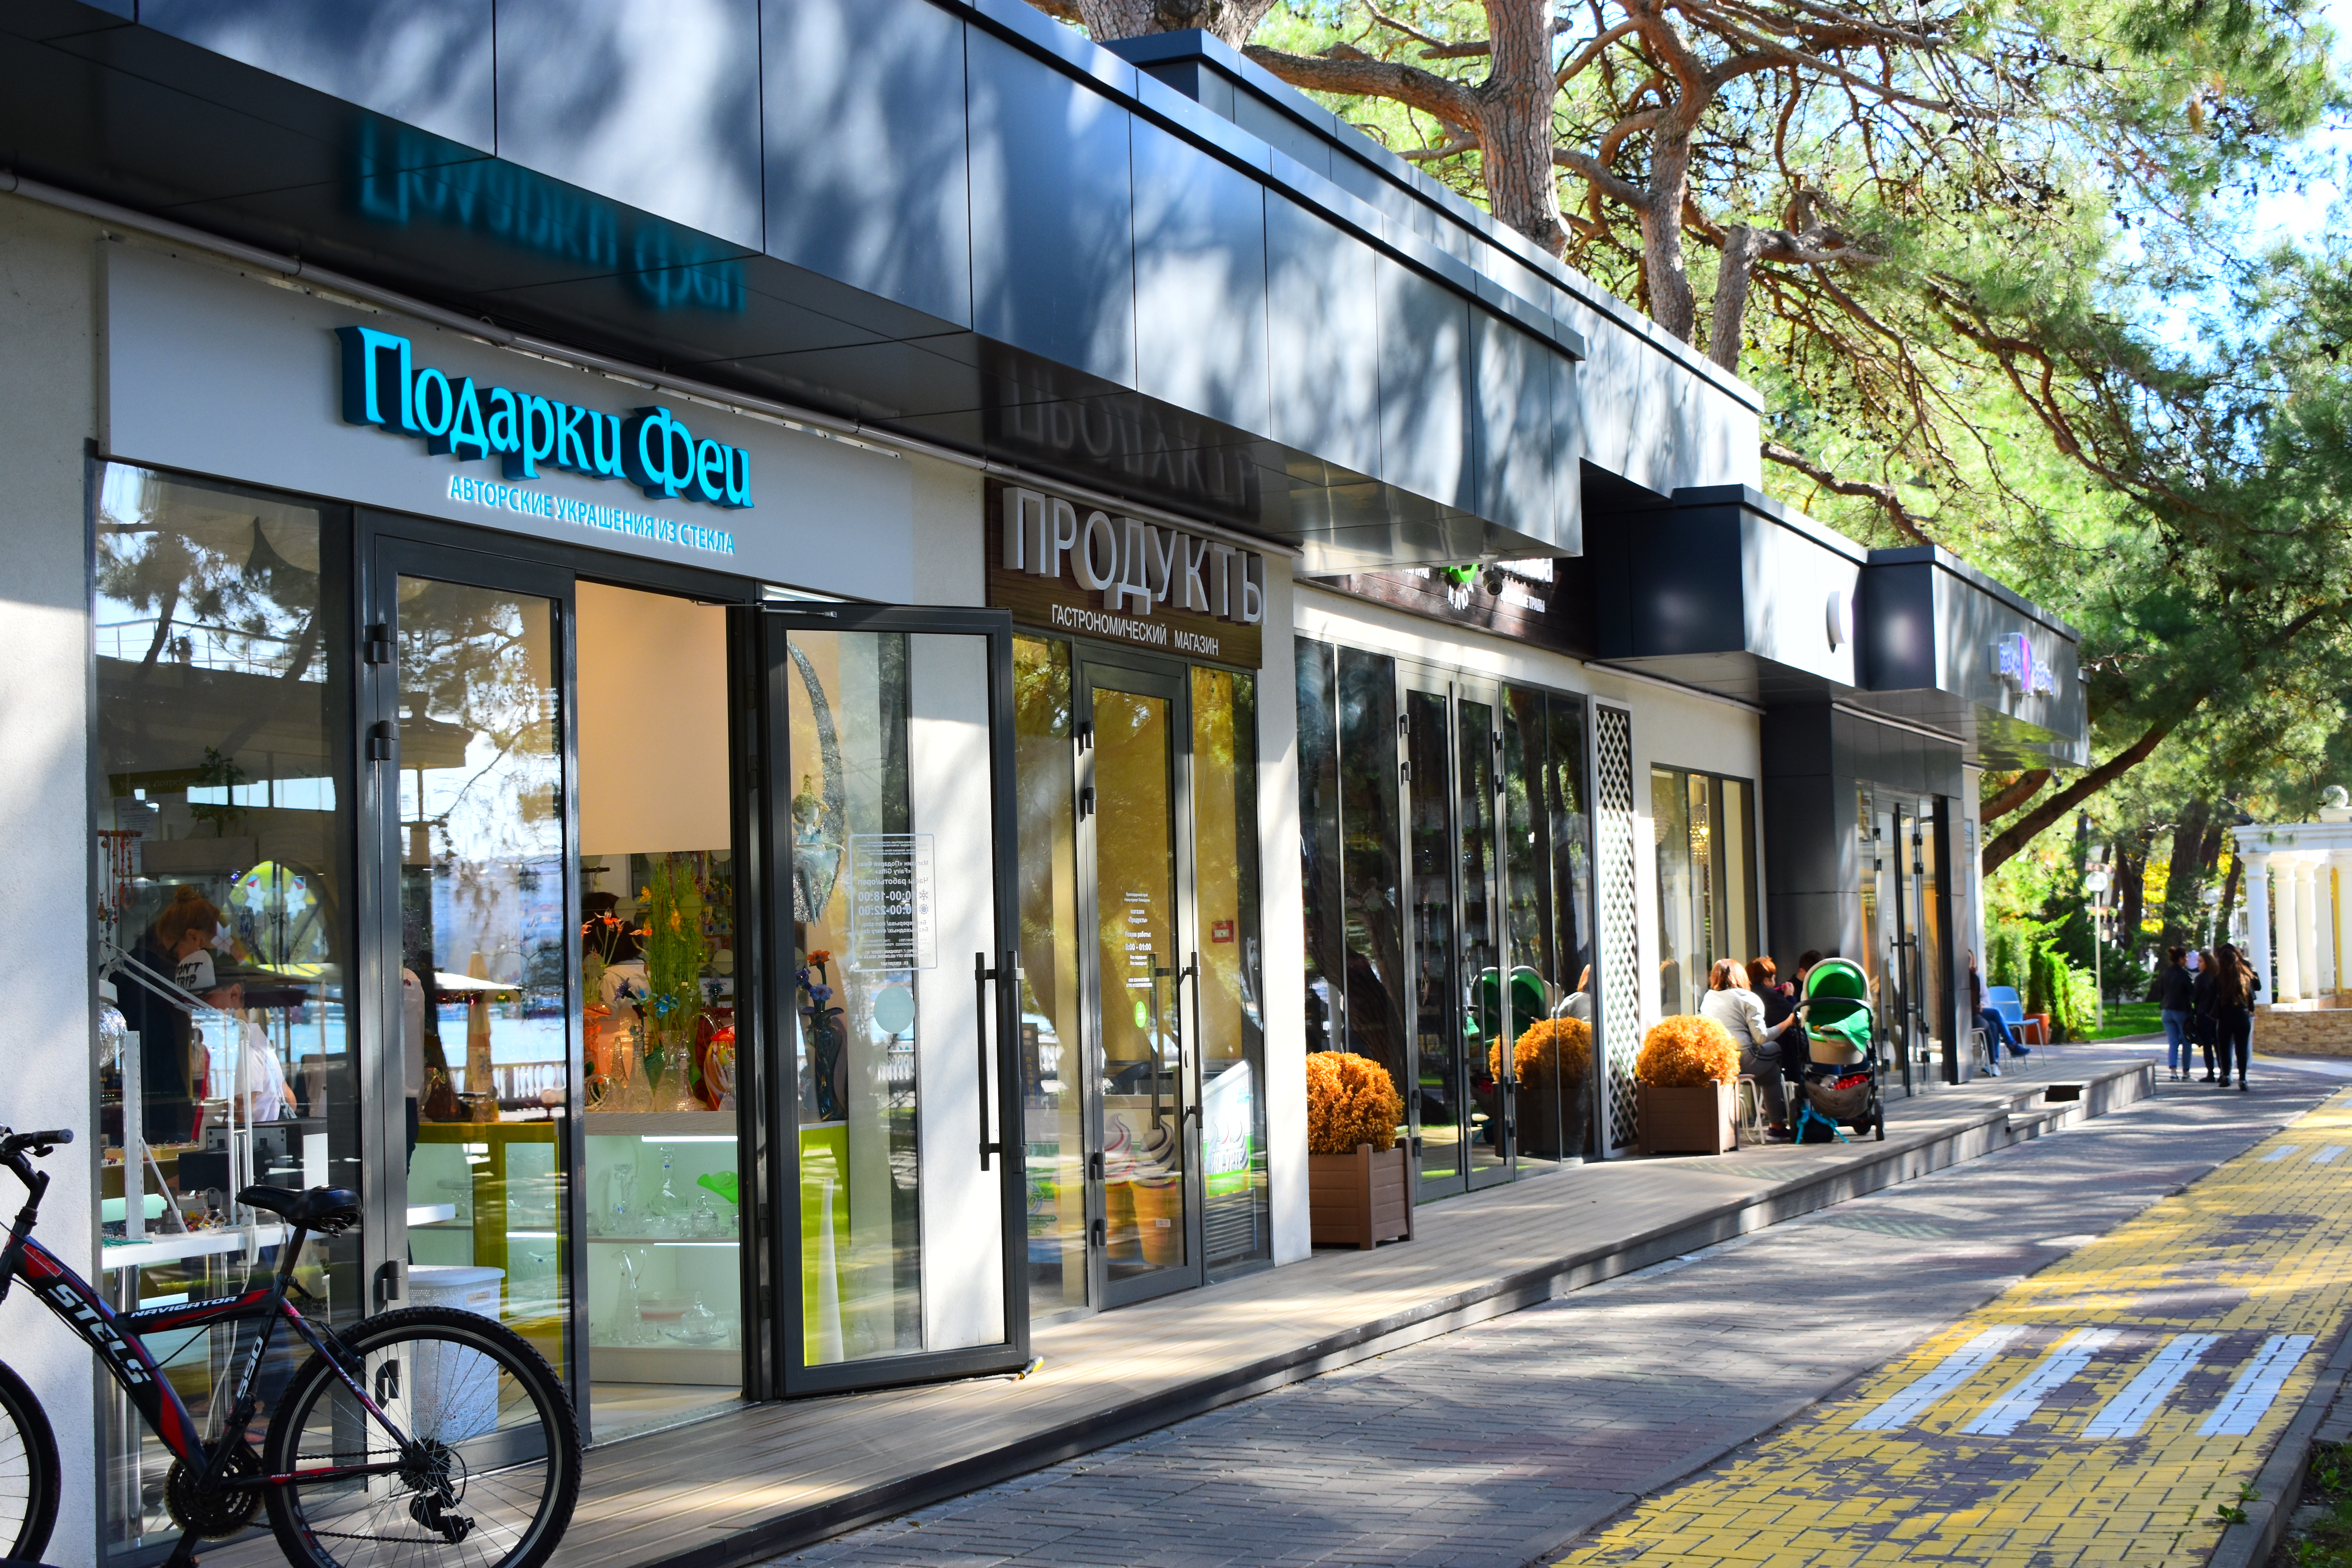
natural, bicycle, wheel, tire, bicycle wheel, plant, building, tree, bicycle tire, yellow, door, sidewalk, vehicle, facade, city, bicycles equipment and supplies, bicycle fork, urban area, bicycle frame, retail, road surface, mixed use, street, road, urban design, leisure, bicycle handlebar, flowerpot, commercial building, house, crankset, hybrid bicycle, glass, signage, advertising, transport, display window, floristry, pedestrian, logo, outlet store